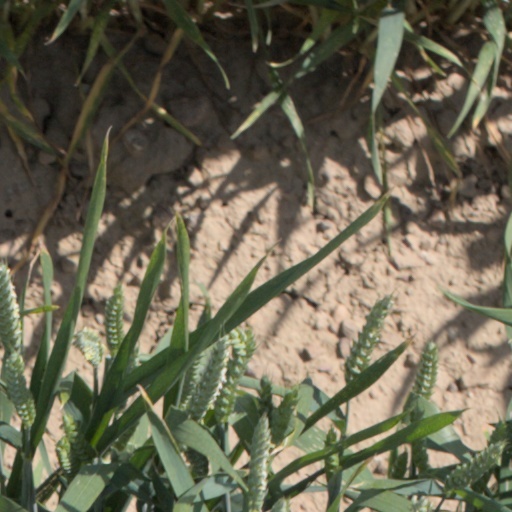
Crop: wheat